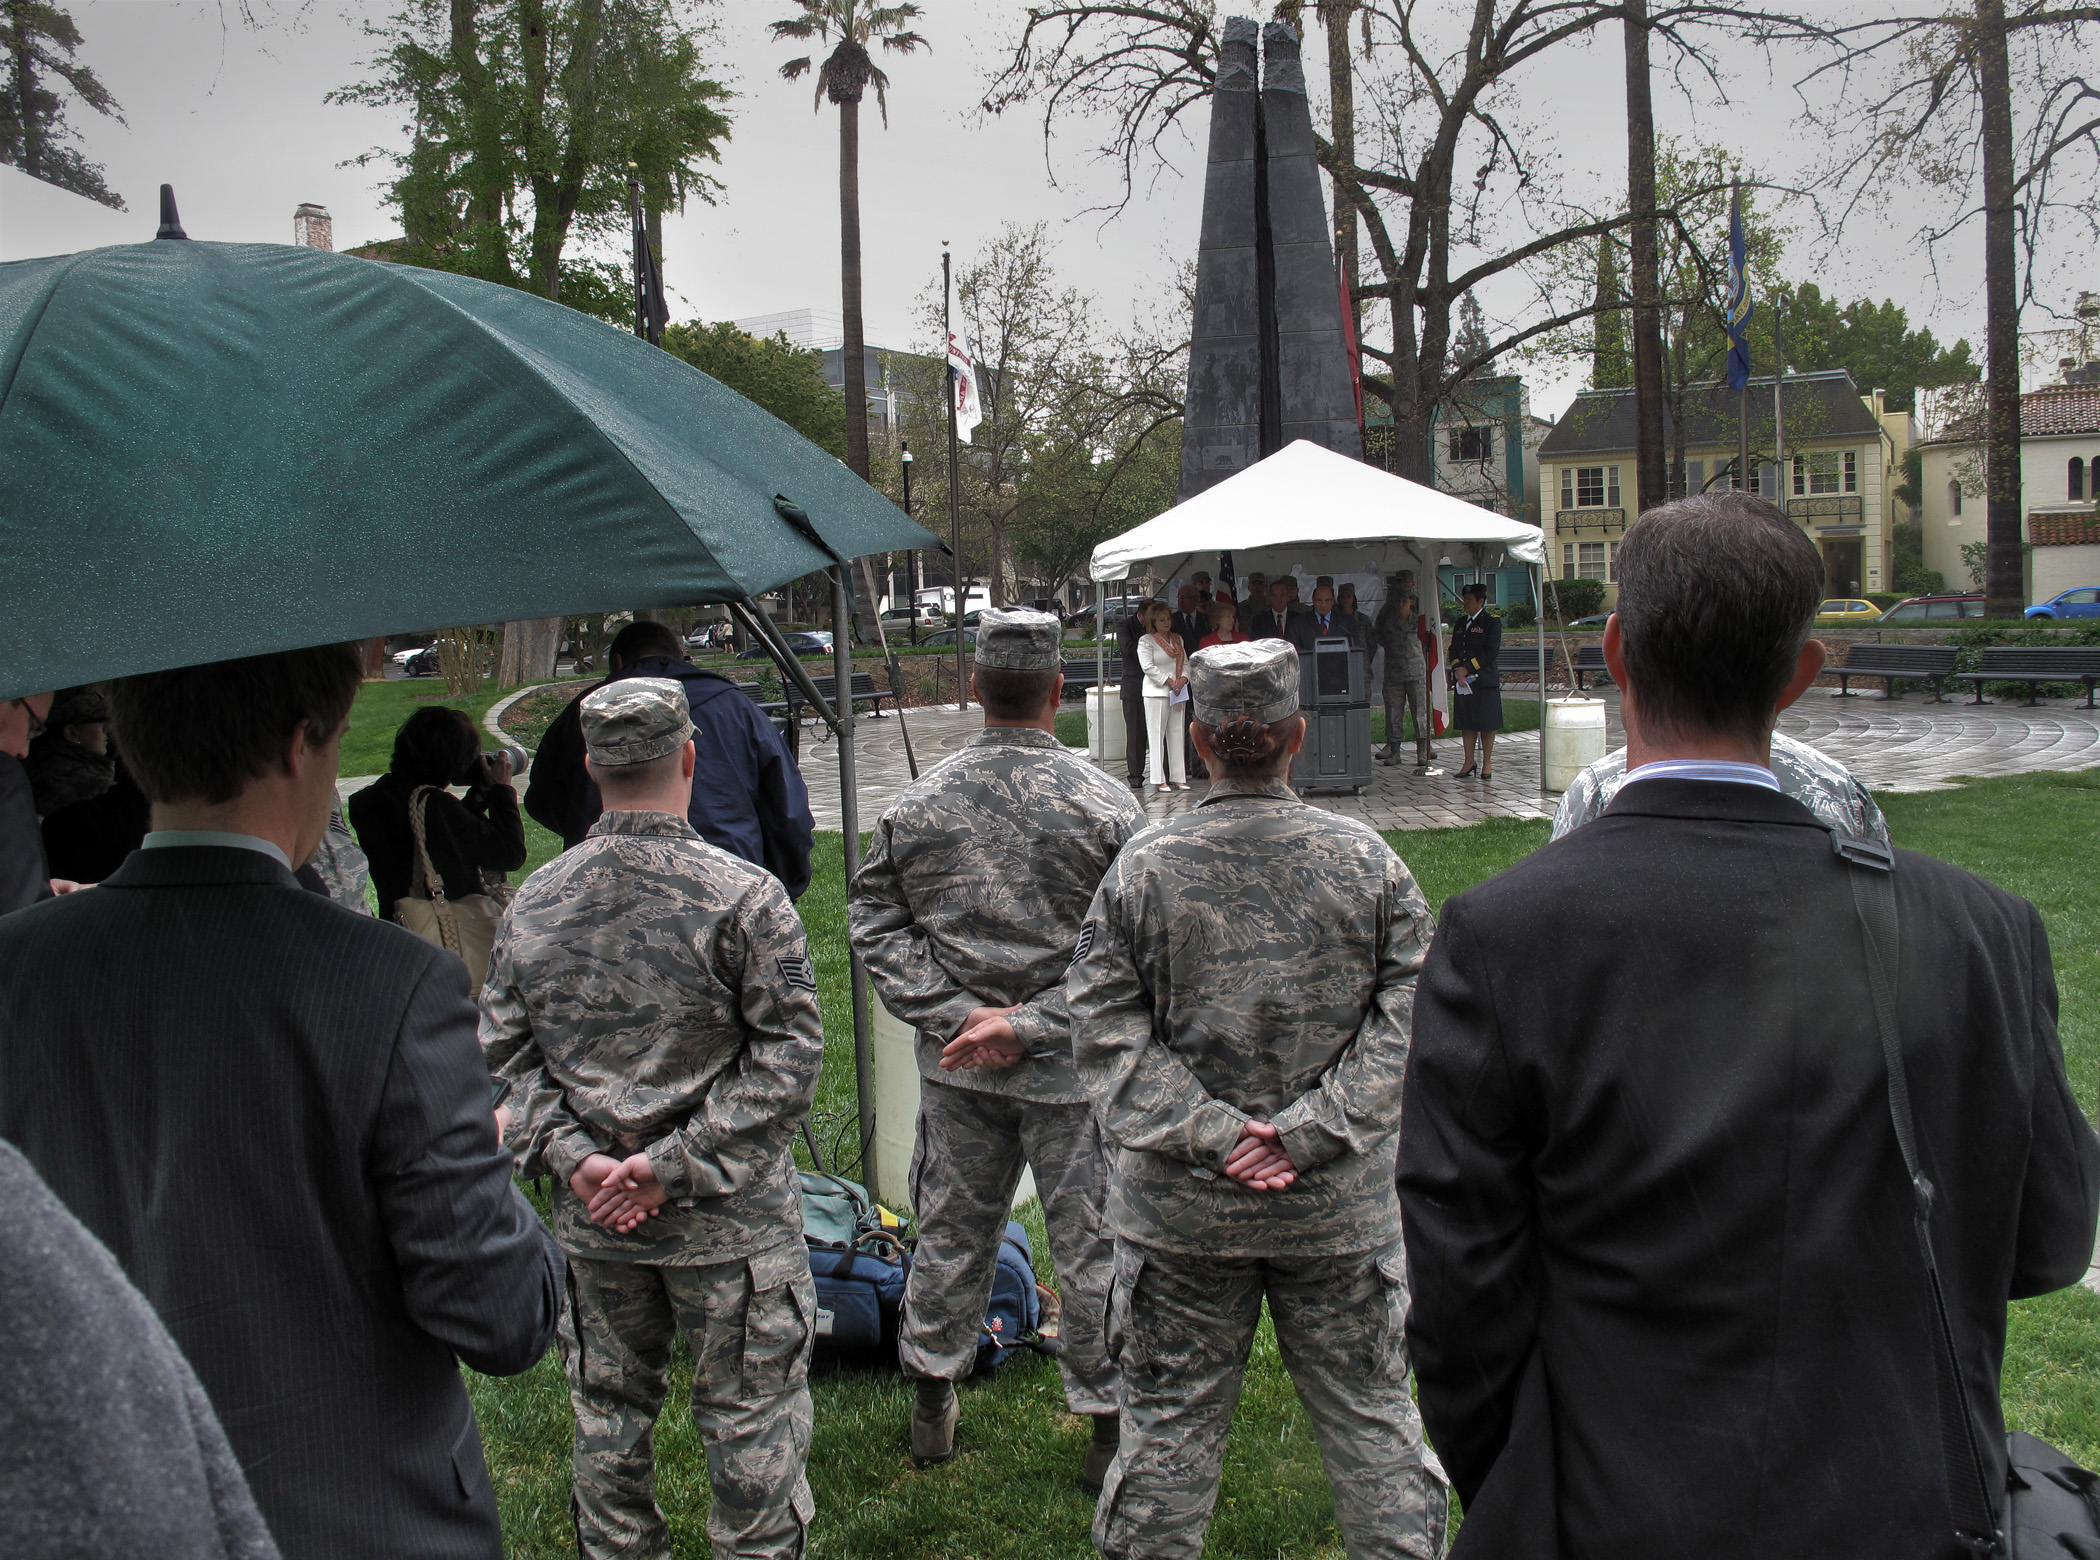
people, military, soldier, army, games, troop